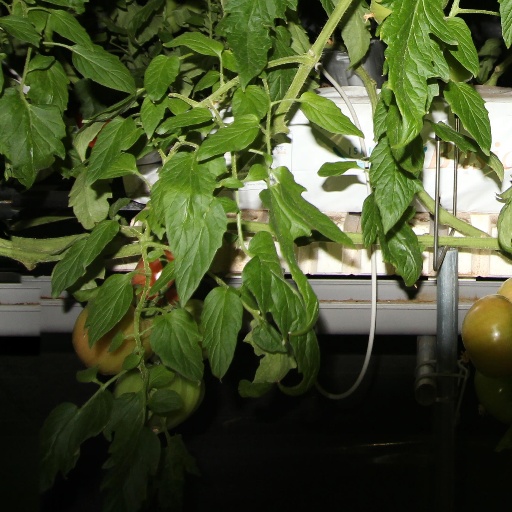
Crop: tomato